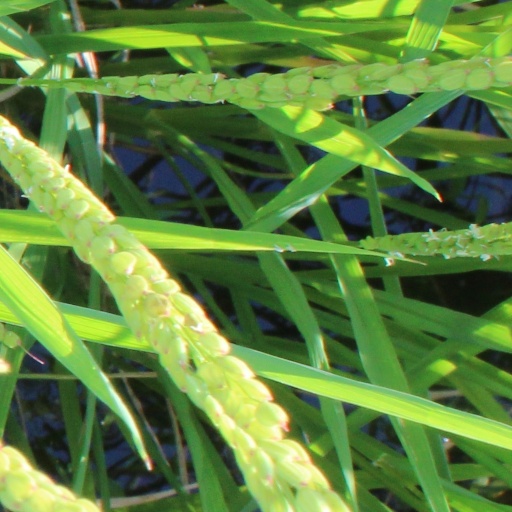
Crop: rice